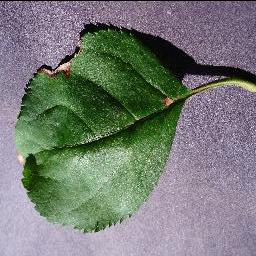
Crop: apple
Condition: black_rot